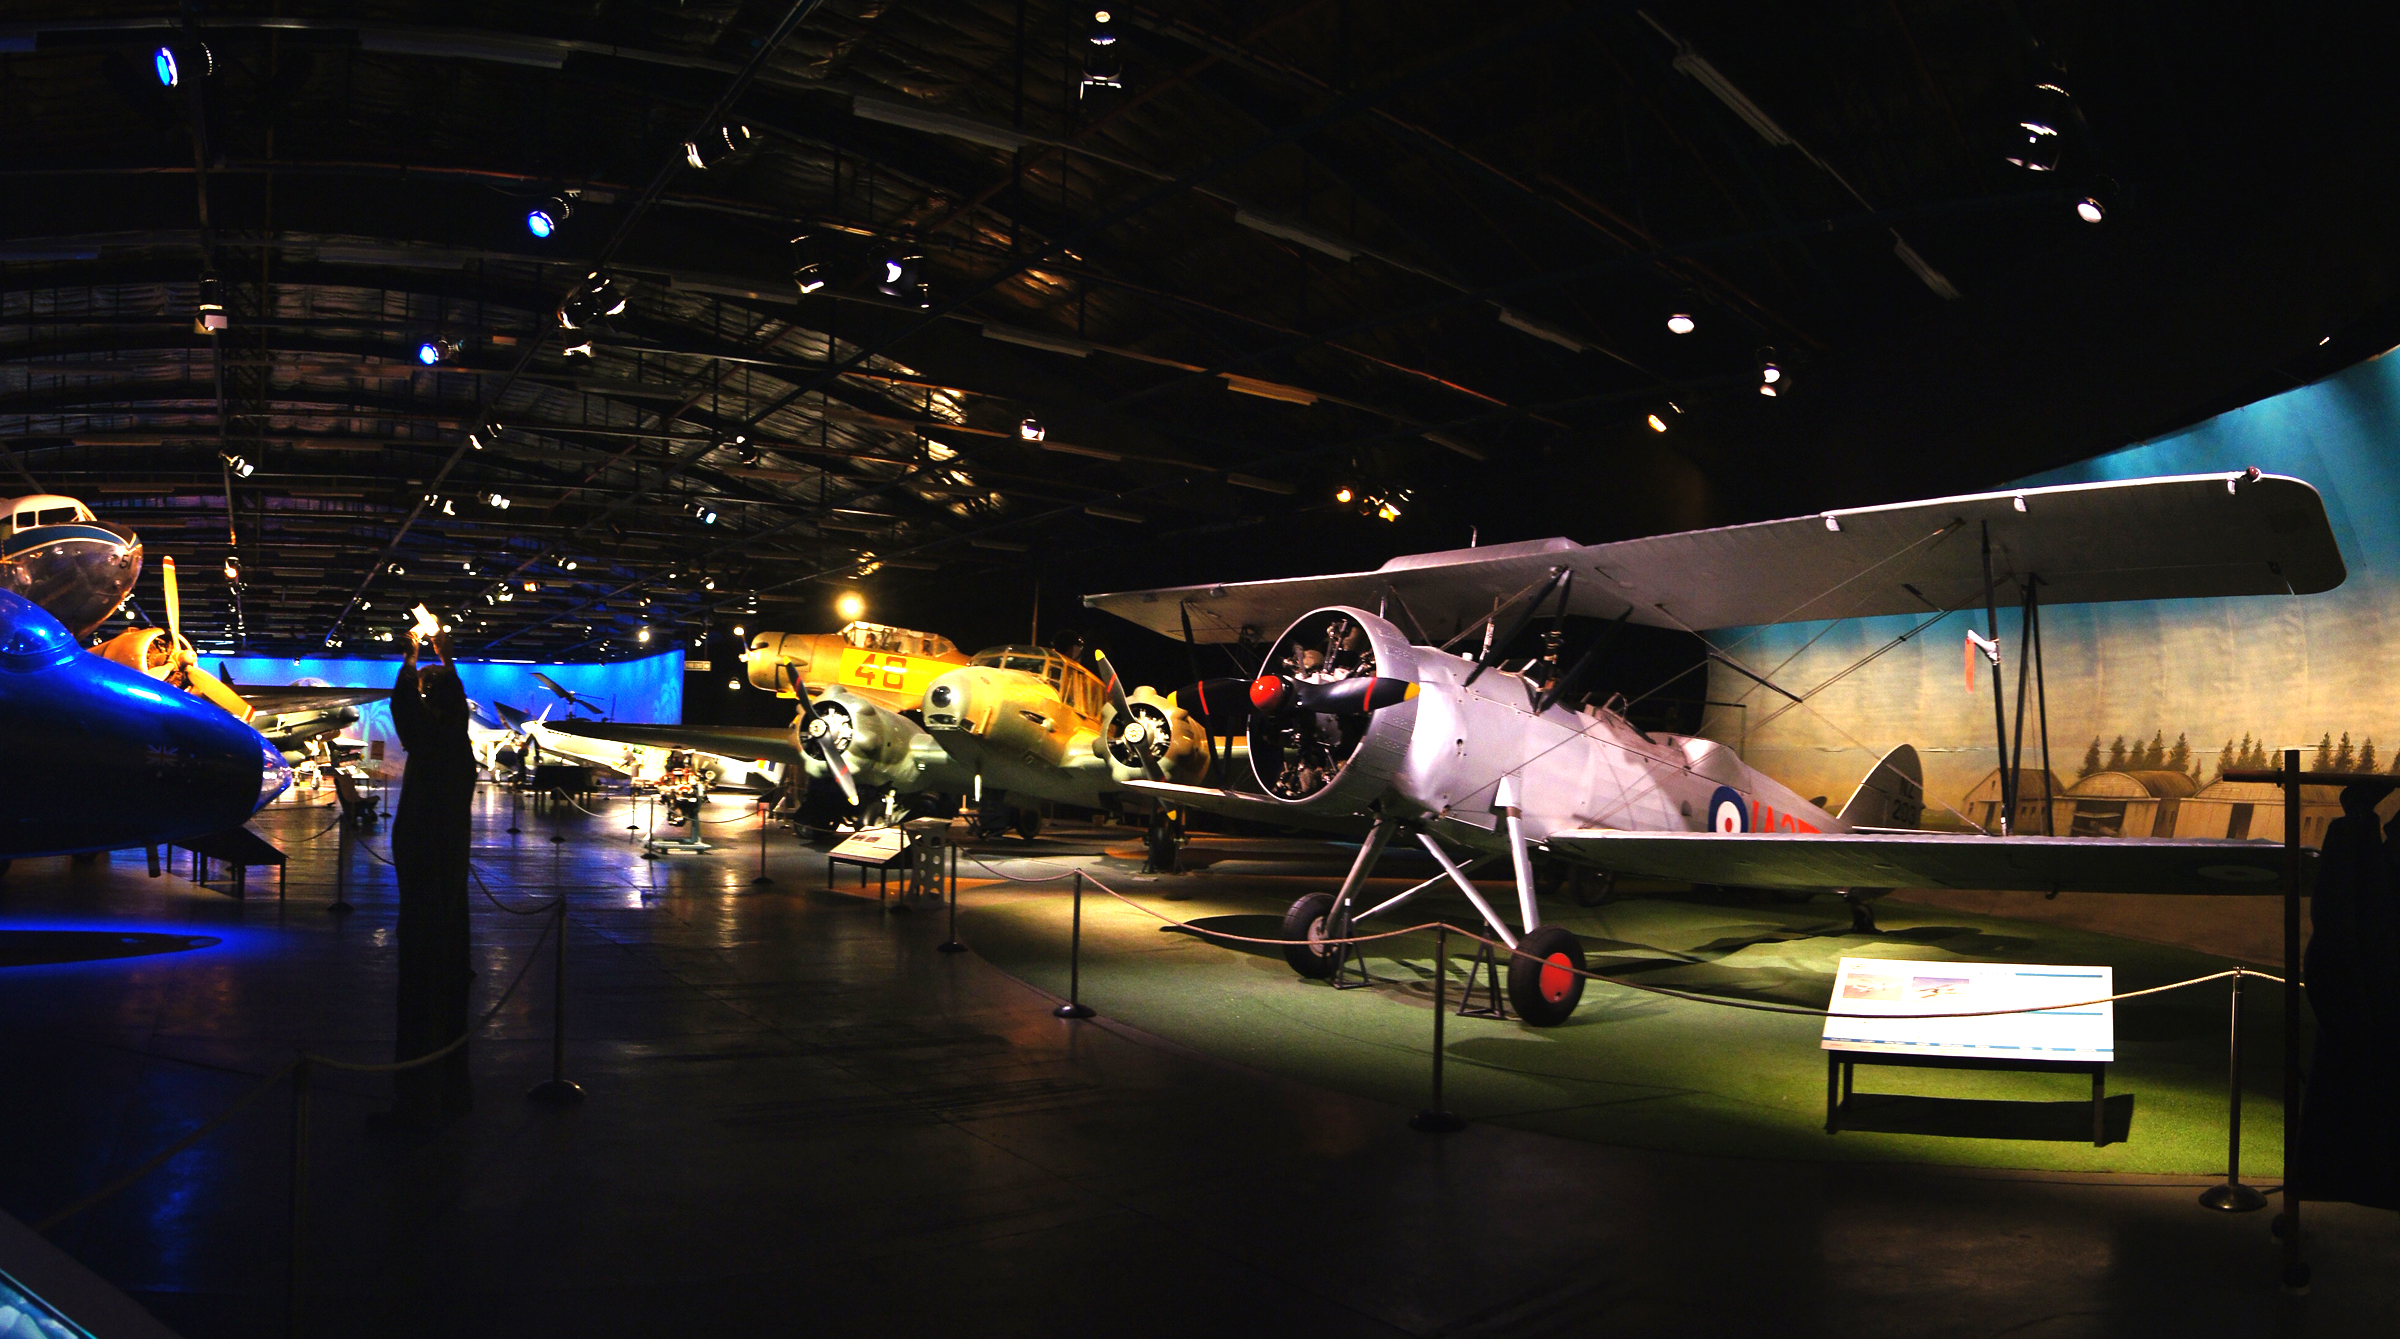
night, stage, performance, aircraftdisplays